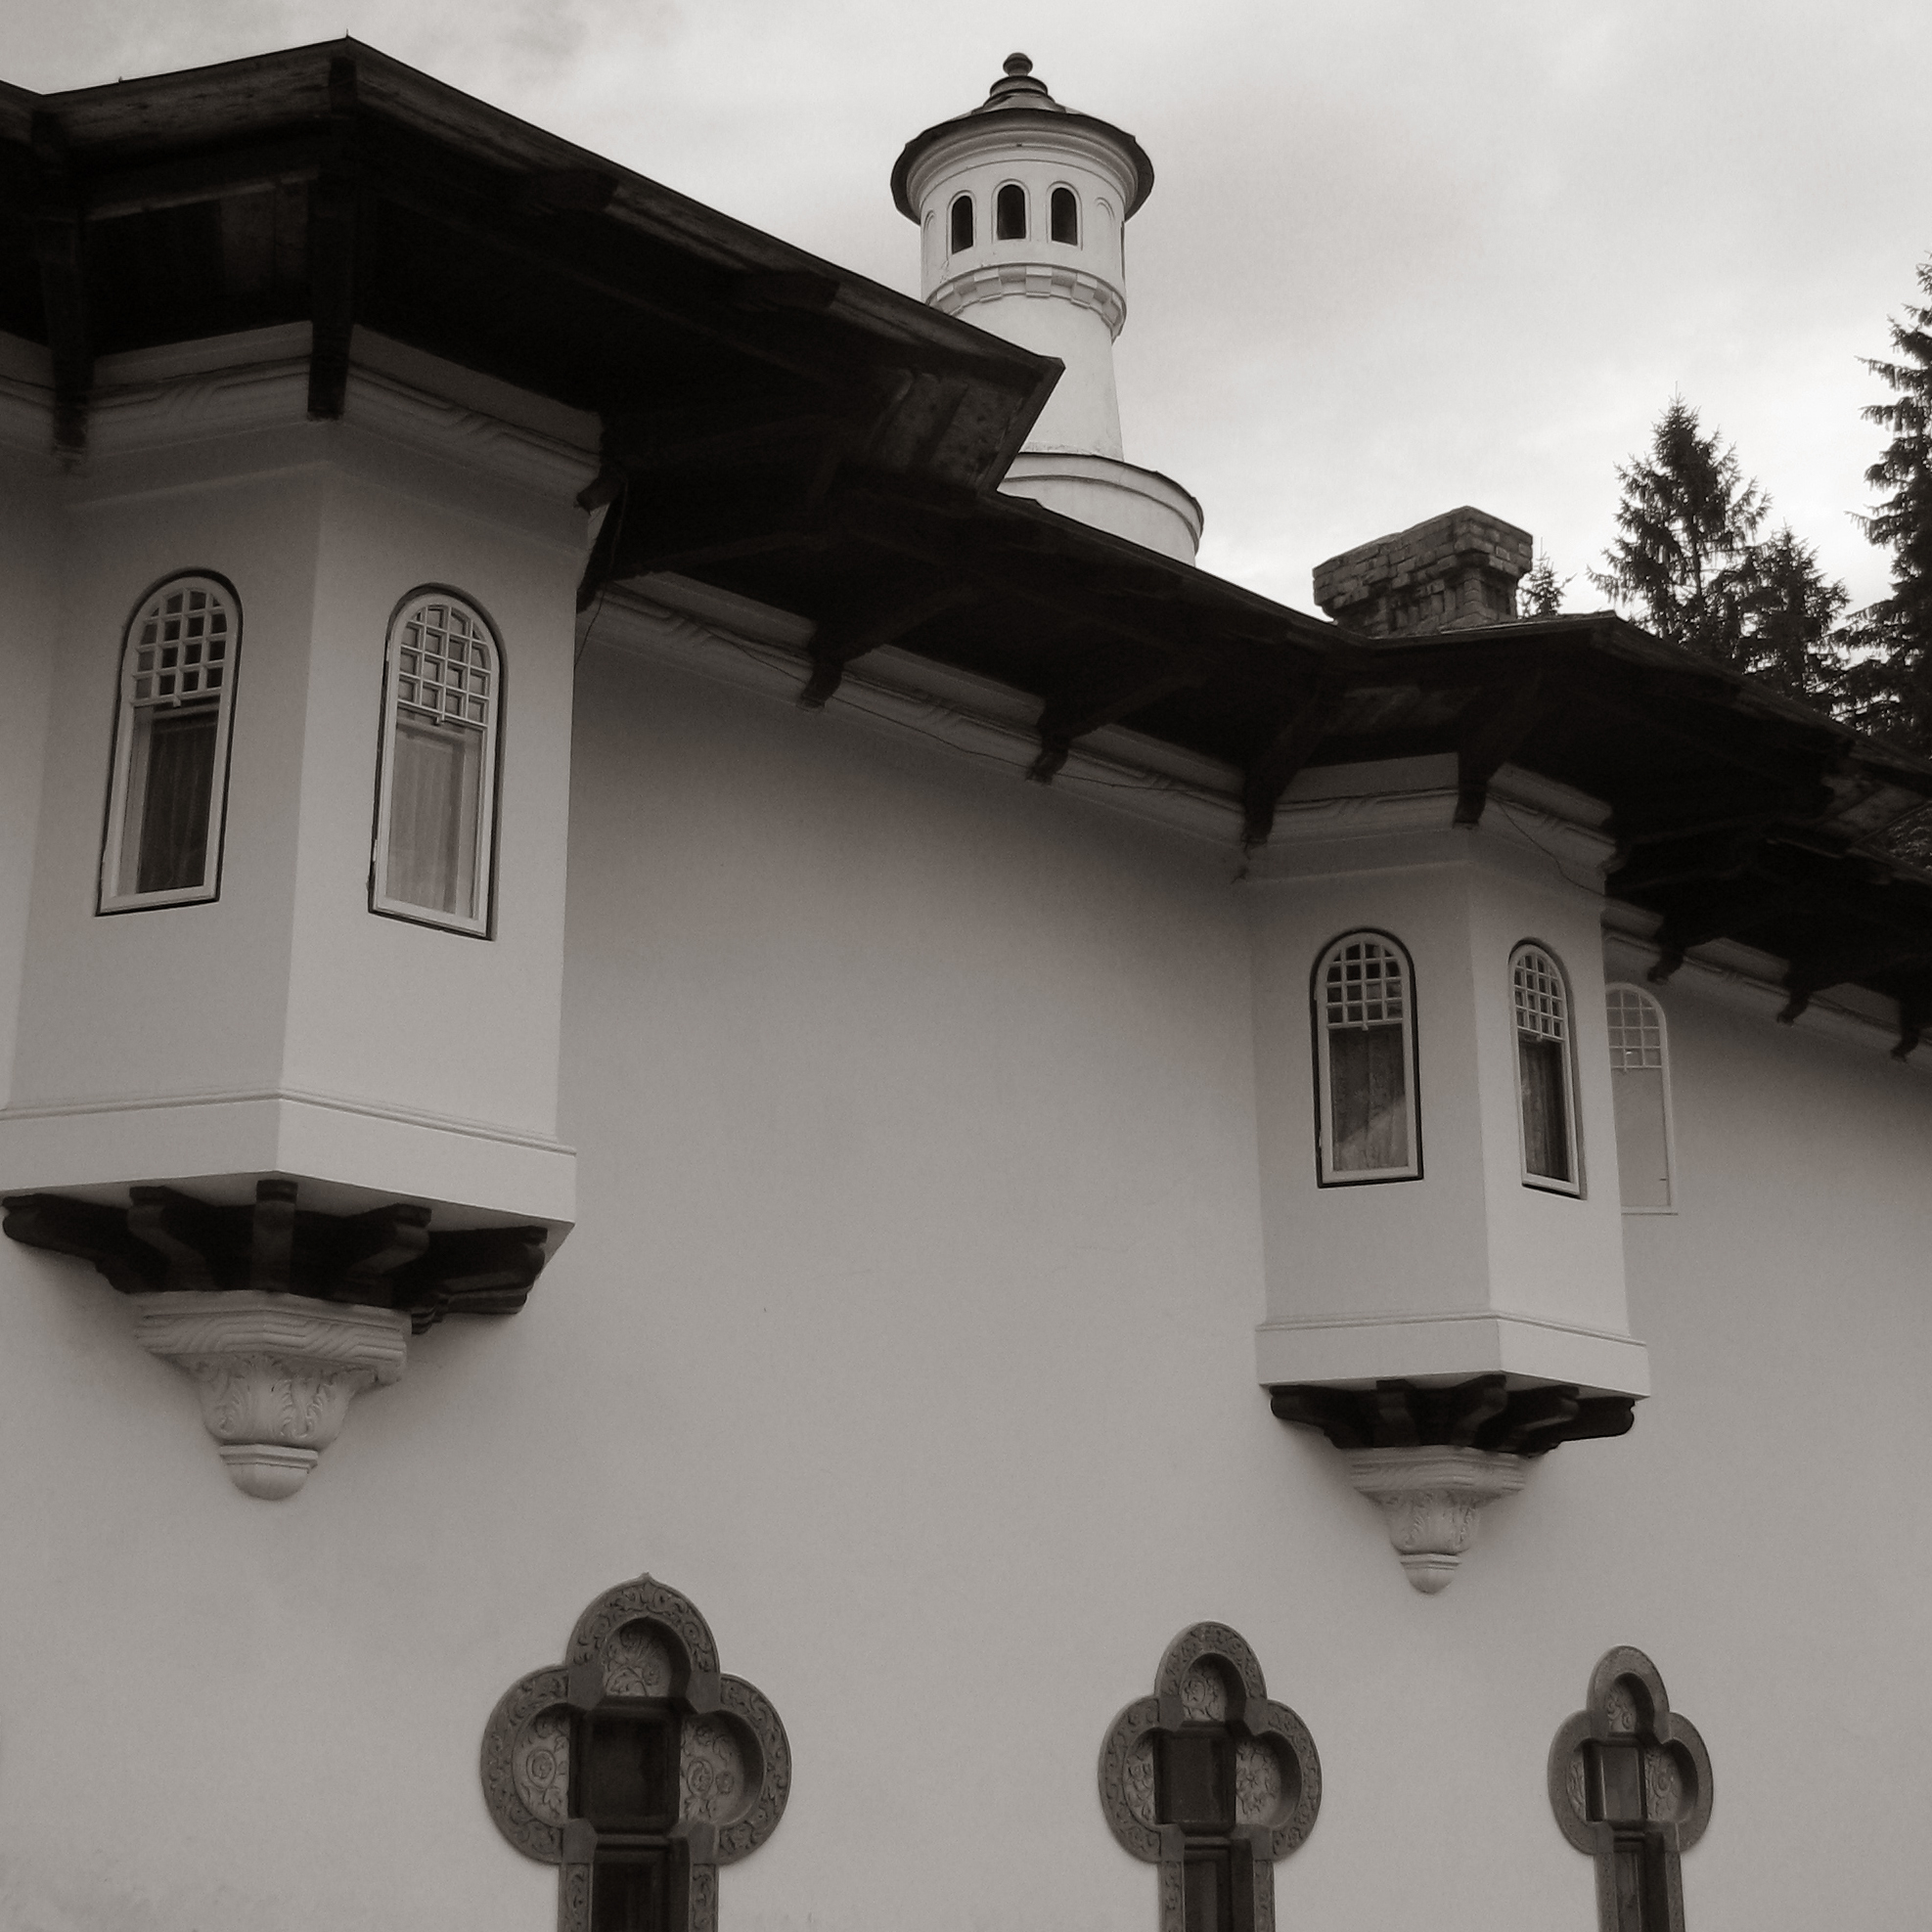
architecture, white, photography, house, building, monument, photo, column, religion, church, monochrome, christian, lighting, photos, religious, free, cool image, de, monastery, churches, fotografie, christianity, romana, orthodox, eastern, shape, romania, bor, biserica, arhitectura, orthodoxy, romanian, ortodoxa, patrimoniu, manastirea, manastire, ortodoxia, ortodoxie, cretinism, cretin, ecclesiastical, bisericeasc, cladire, edificiu, sinaia, lmiphiiaa16691